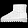
Label: Ankle boot